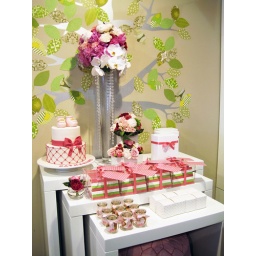
Bite Size pink baby cookies in mini glass jars